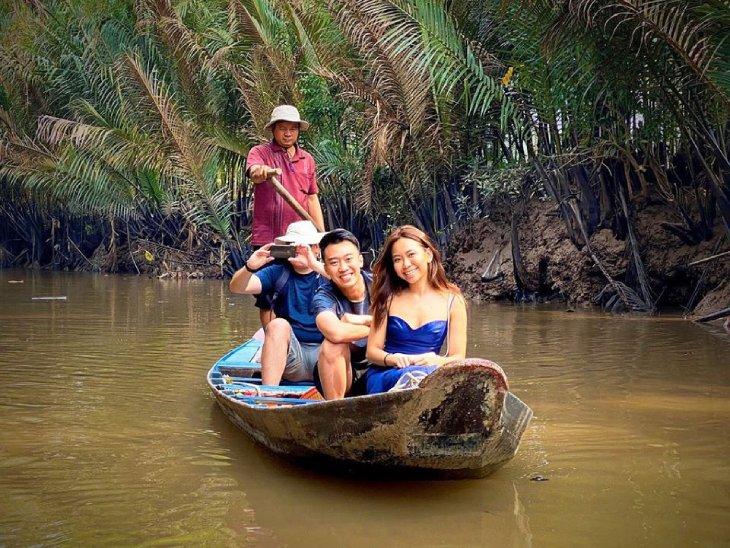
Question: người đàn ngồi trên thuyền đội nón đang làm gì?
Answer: đang cầm điện thoại chụp hình